U Select

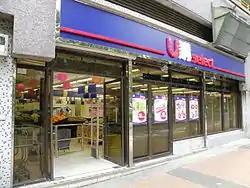
U Select in Tseung Kwan O

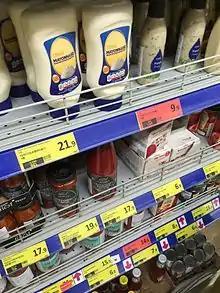
Tesco products for sale in U Select

U Select is a chain of supermarkets in Hong Kong operated by China Resources Vanguard, originally in partnership with Tesco. At least one third of the products sold in the store came from overseas supermarket chains. As part of Tesco's decision to cease international product sales due to Brexit, U Select instead started stocking Coles products from December 2021, and also begun stocking Morrisons products from May 2022.